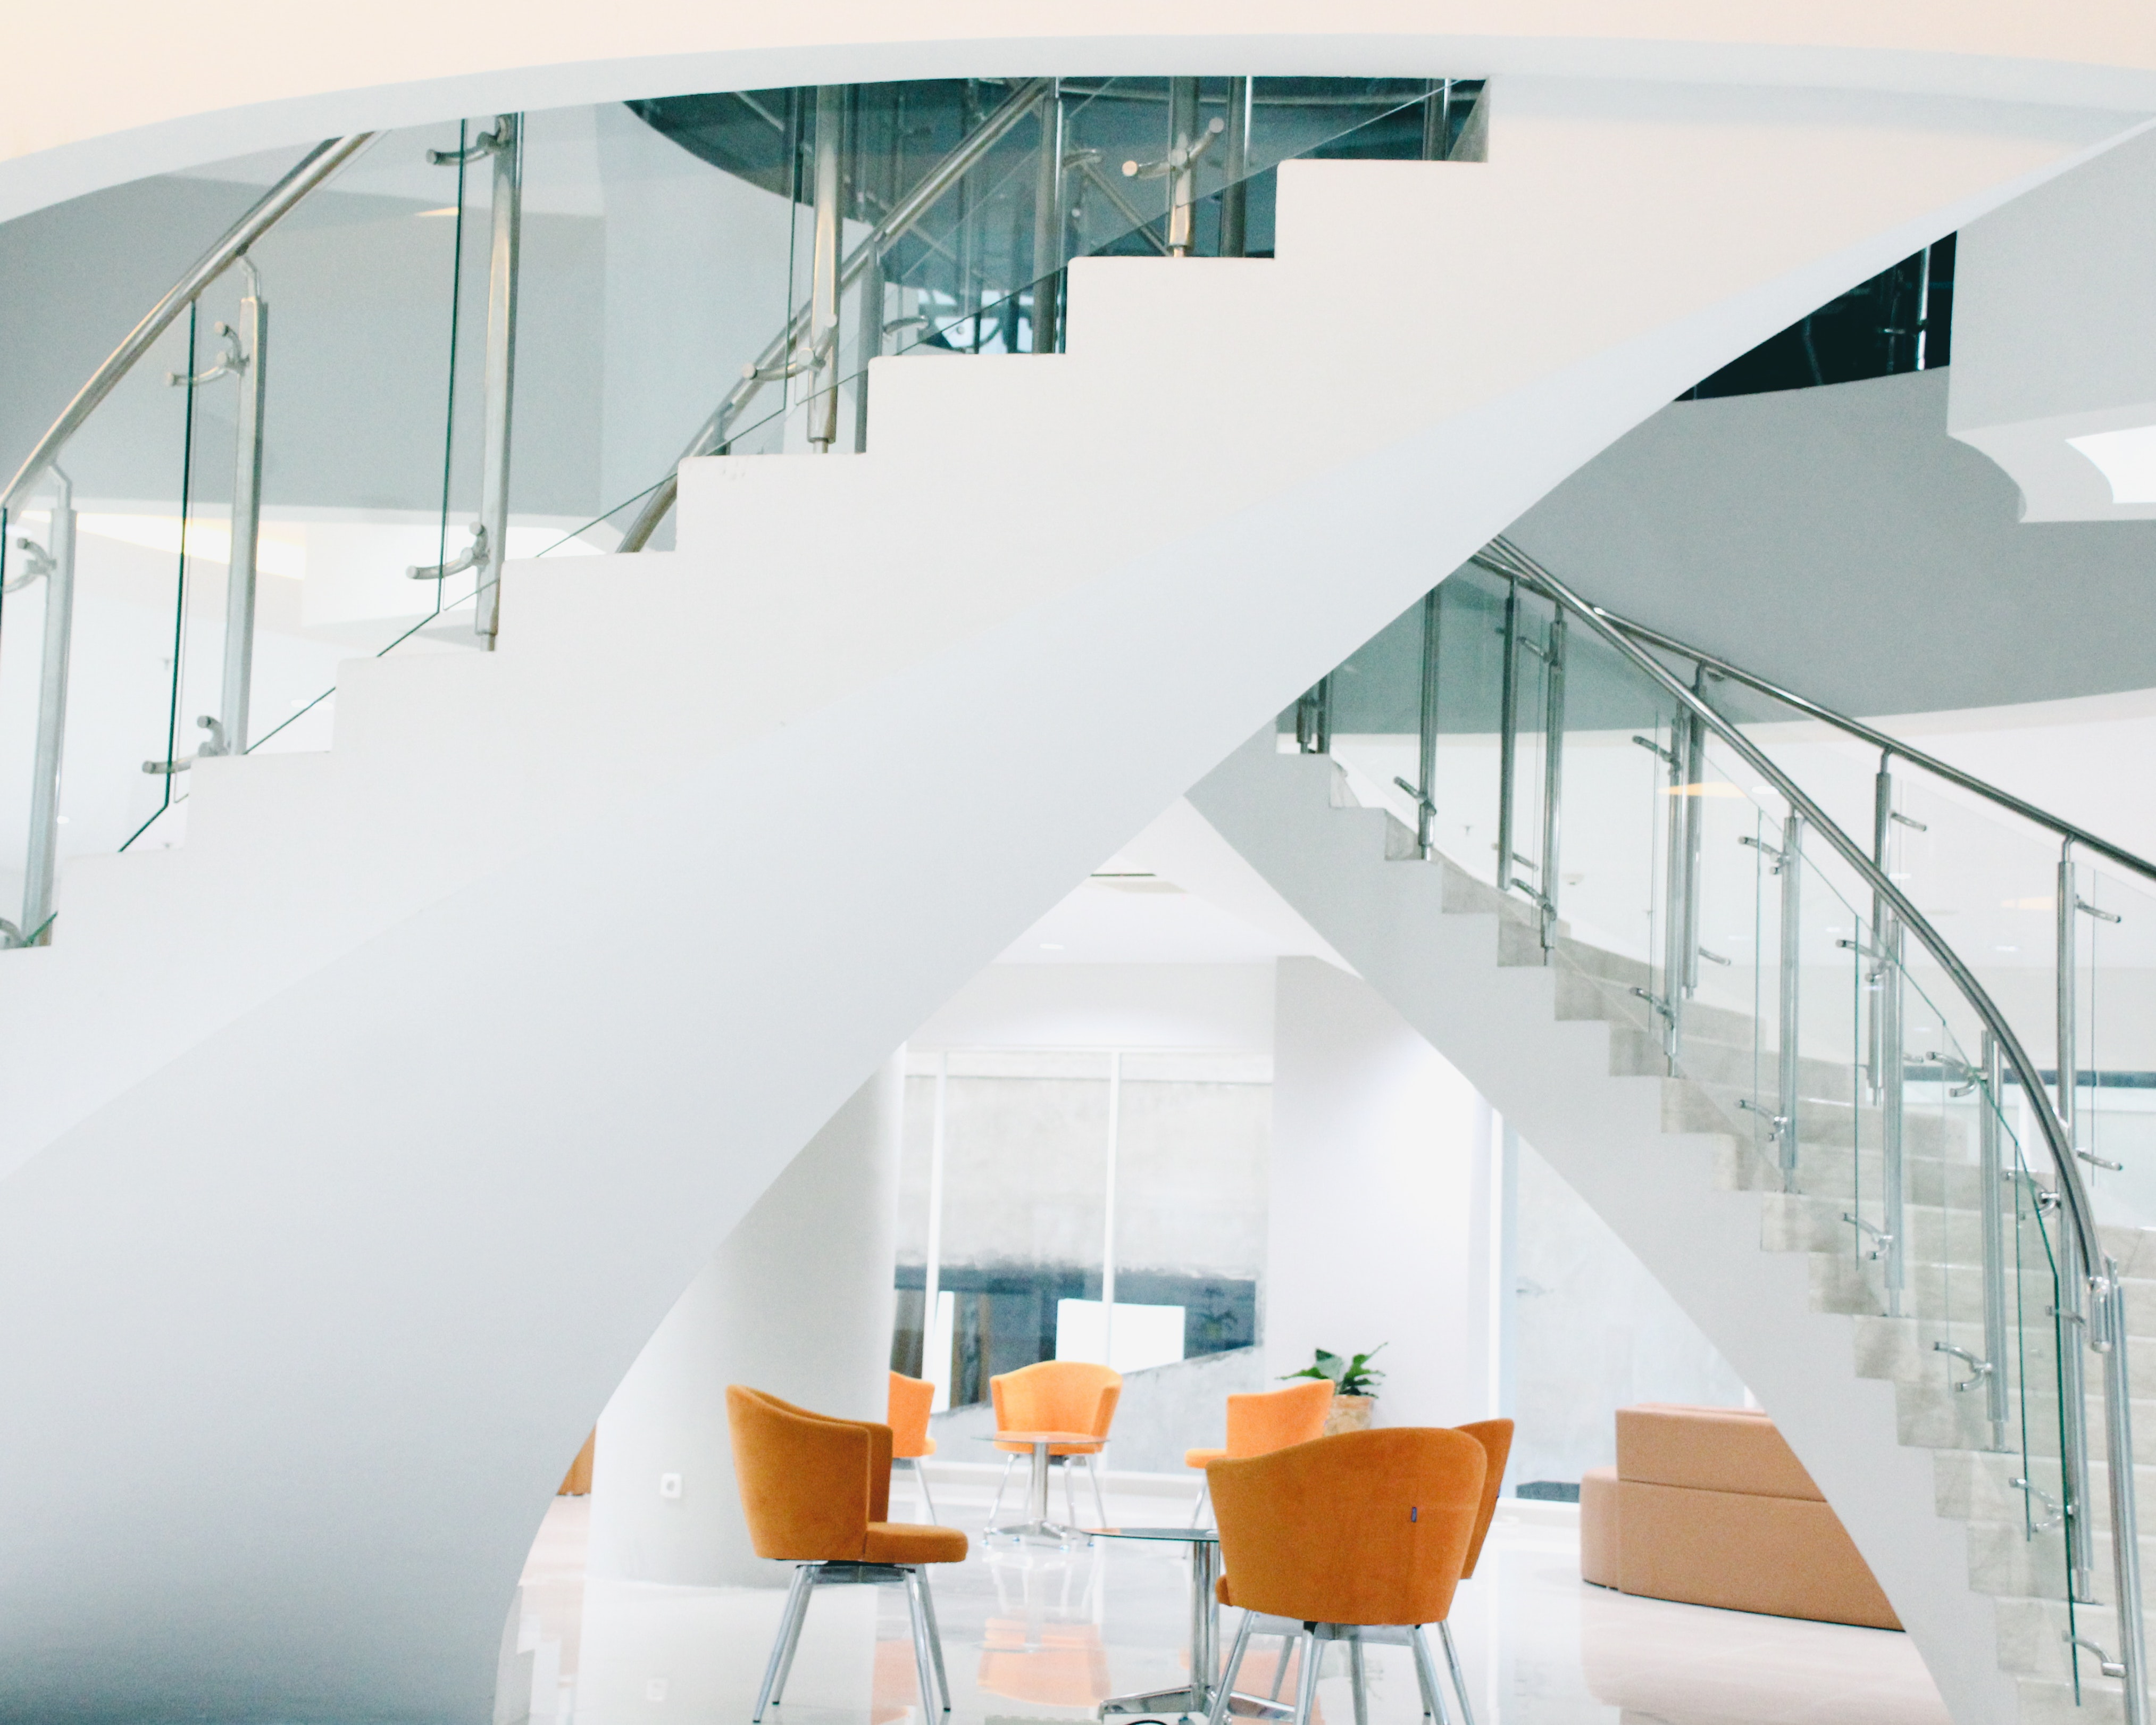
stairs, white, architecture, interior design, building, room, house, furniture, line, design, ceiling, Material property, floor, real estate, daylighting, glass, table, flooring, home, living room, handrail, apartment